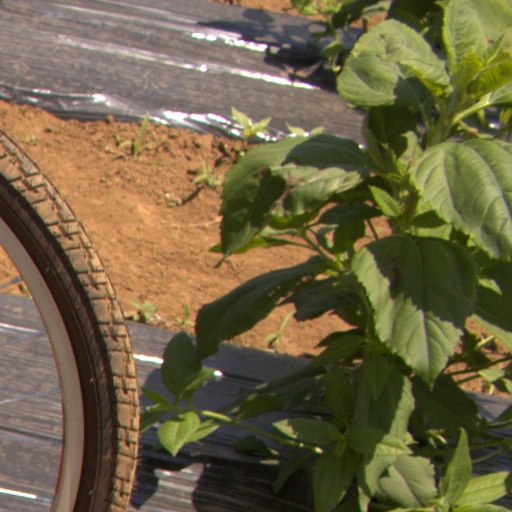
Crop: Jerusalem artichoke